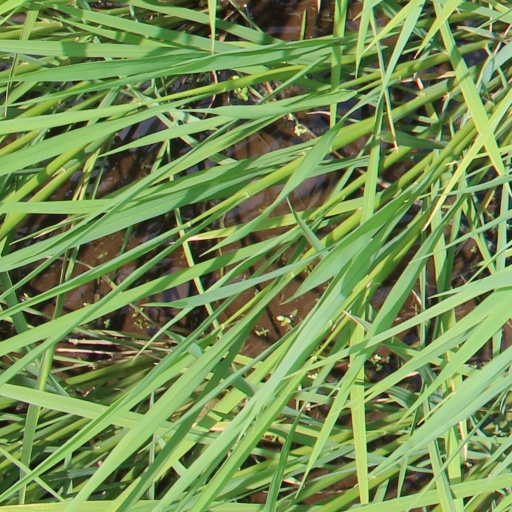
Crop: rice